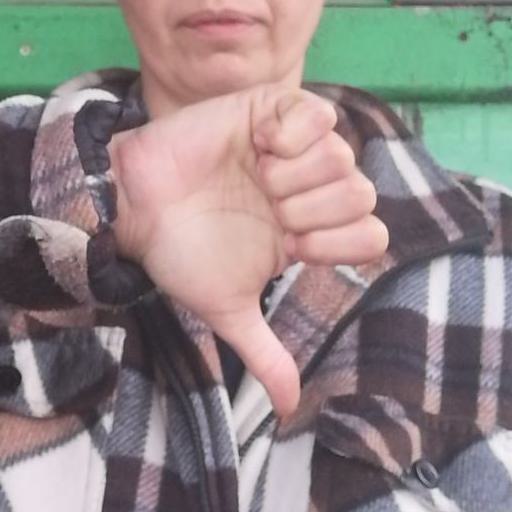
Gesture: dislike